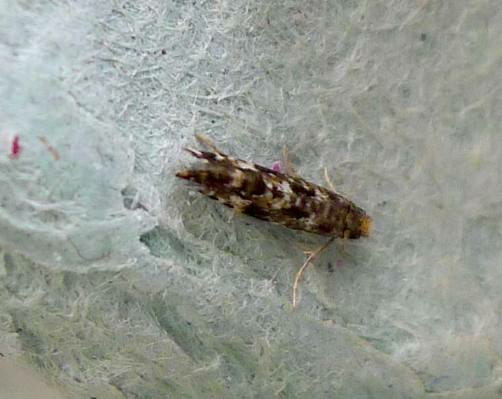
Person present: No